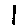
Label: 1